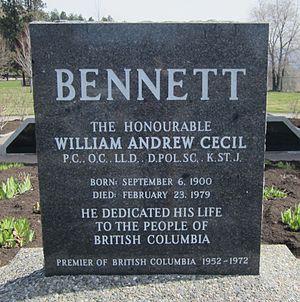
William Andrew Cecil Bennett est premier ministre de la province canadienne de la Colombie-Britannique de 1952 à 1972.